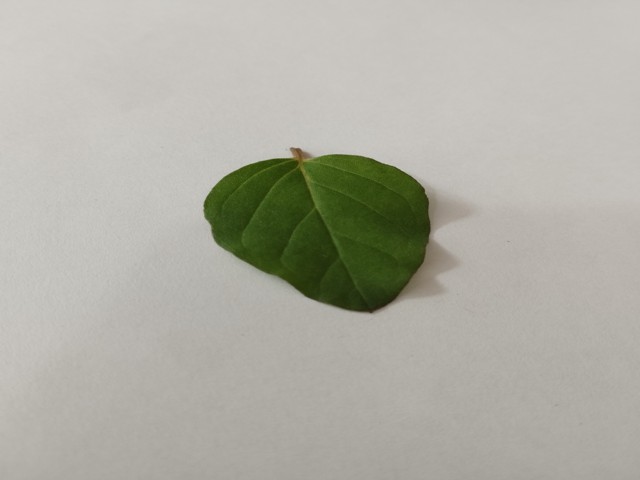
Plant: punarnava